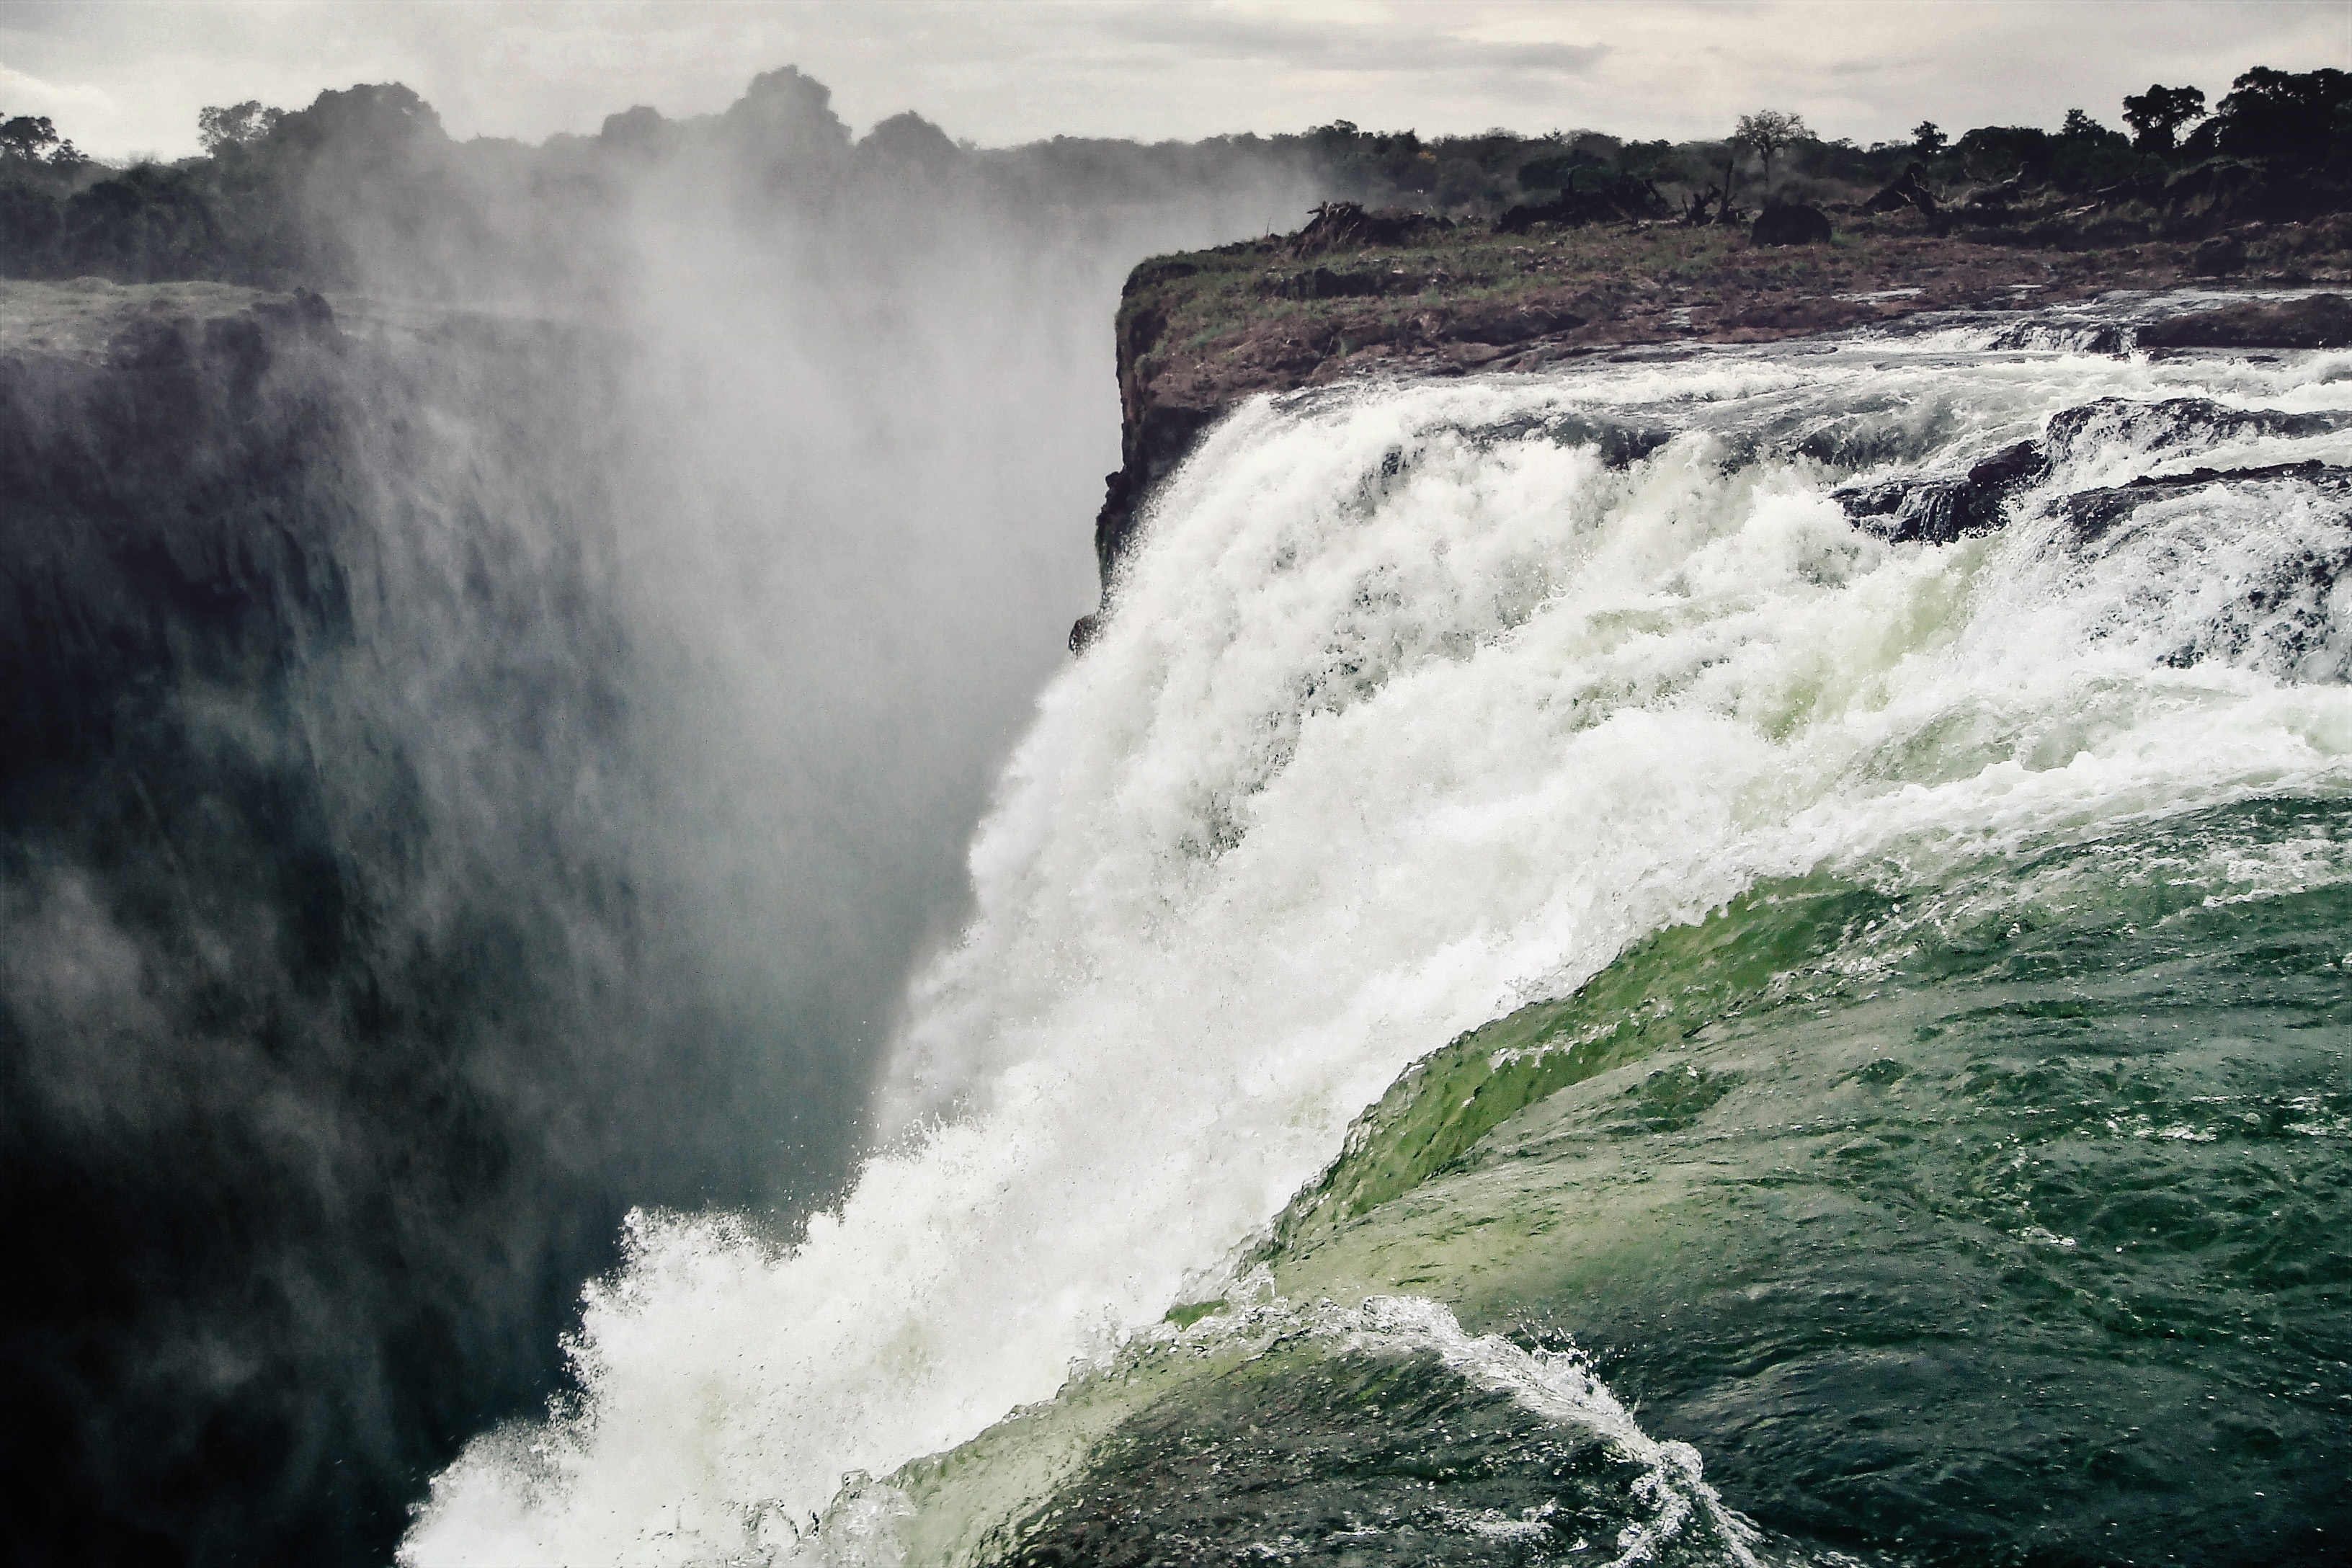
sea, coast, water, nature, rock, ocean, waterfall, shore, wave, river, cliff, flood, spray, africa, weather, storm, rapid, terrain, body of water, rapids, deep, white water, water feature, zambia, zimbabwe, murmur, victoria falls, water masses, force of nature, enormous, river landscape, water power, foaming, zambezi, atmospheric phenomenon, geological phenomenon, wind wave